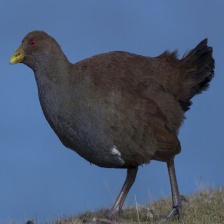
Species: TASMANIAN HEN
Scientific name: TRIBONYX MORTIERII
ImageNet parent category: european_gallinule